Final Fantasy VII Rebirth

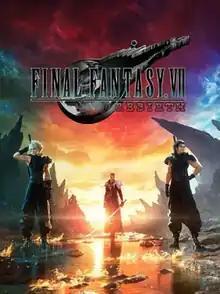
Cover art featuring (from left to right) Cloud Strife, Sephiroth, and Zack Fair

is a 2024 action role-playing game developed and published by Square Enix. The game is a sequel to "Final Fantasy VII Remake" (2020) and the second in a planned trilogy of games remaking the 1997 PlayStation game "Final Fantasy VII".